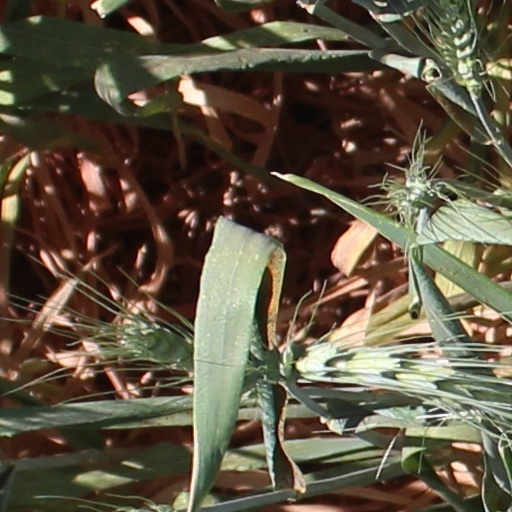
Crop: wheat